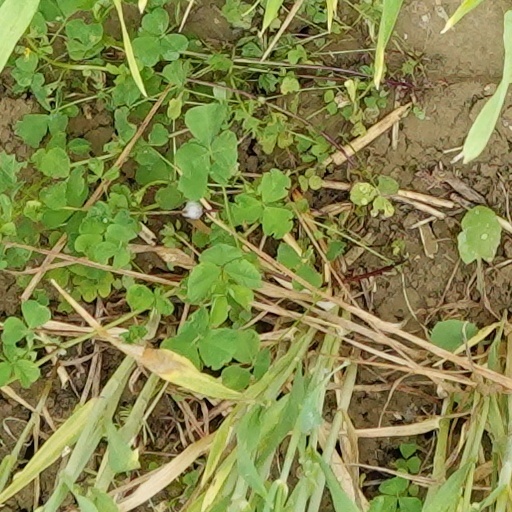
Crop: wheat